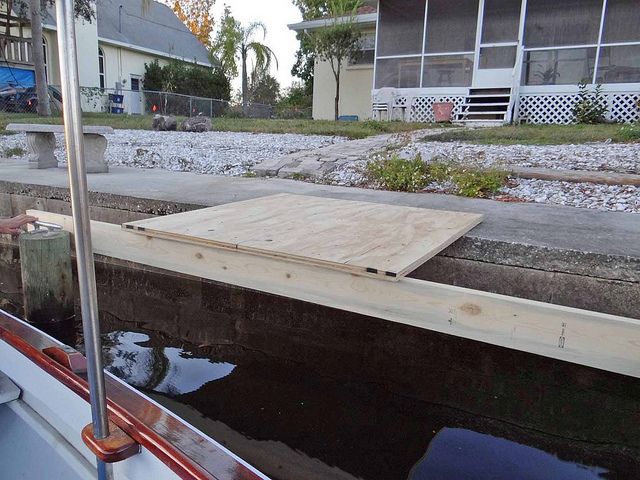
a boat is pulling up behind a house